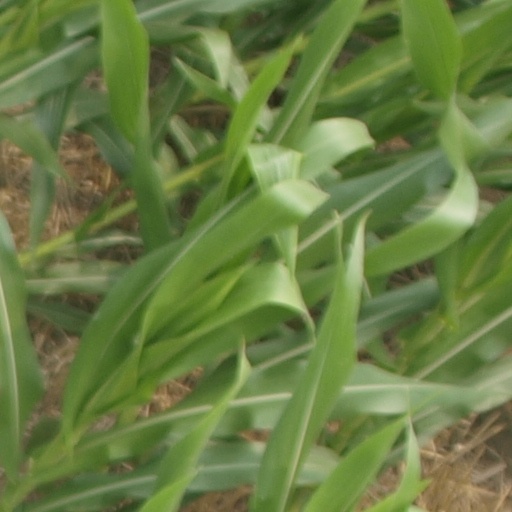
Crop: maize; corn